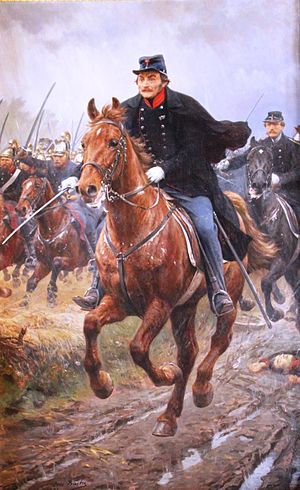
Slaget på Isted Hede
General Schleppegrell ved Isted, det sidste indhug - maleri af Otto Bache fra 1896
Slaget på Isted Hede 25. juli 1850 var et slag under Treårskrigen, og et af de største slag i danmarkshistorien. Næsten 40.000 danske soldater kæmpede mod 27.000 slesvig-holstenere på Isted Hede, nordvest for Slesvig i hvad der i dag er det nordlige Tyskland.